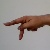
The image shows a hand gesture representing the letter 'P' in Indian Sign Language.